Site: brandenburg
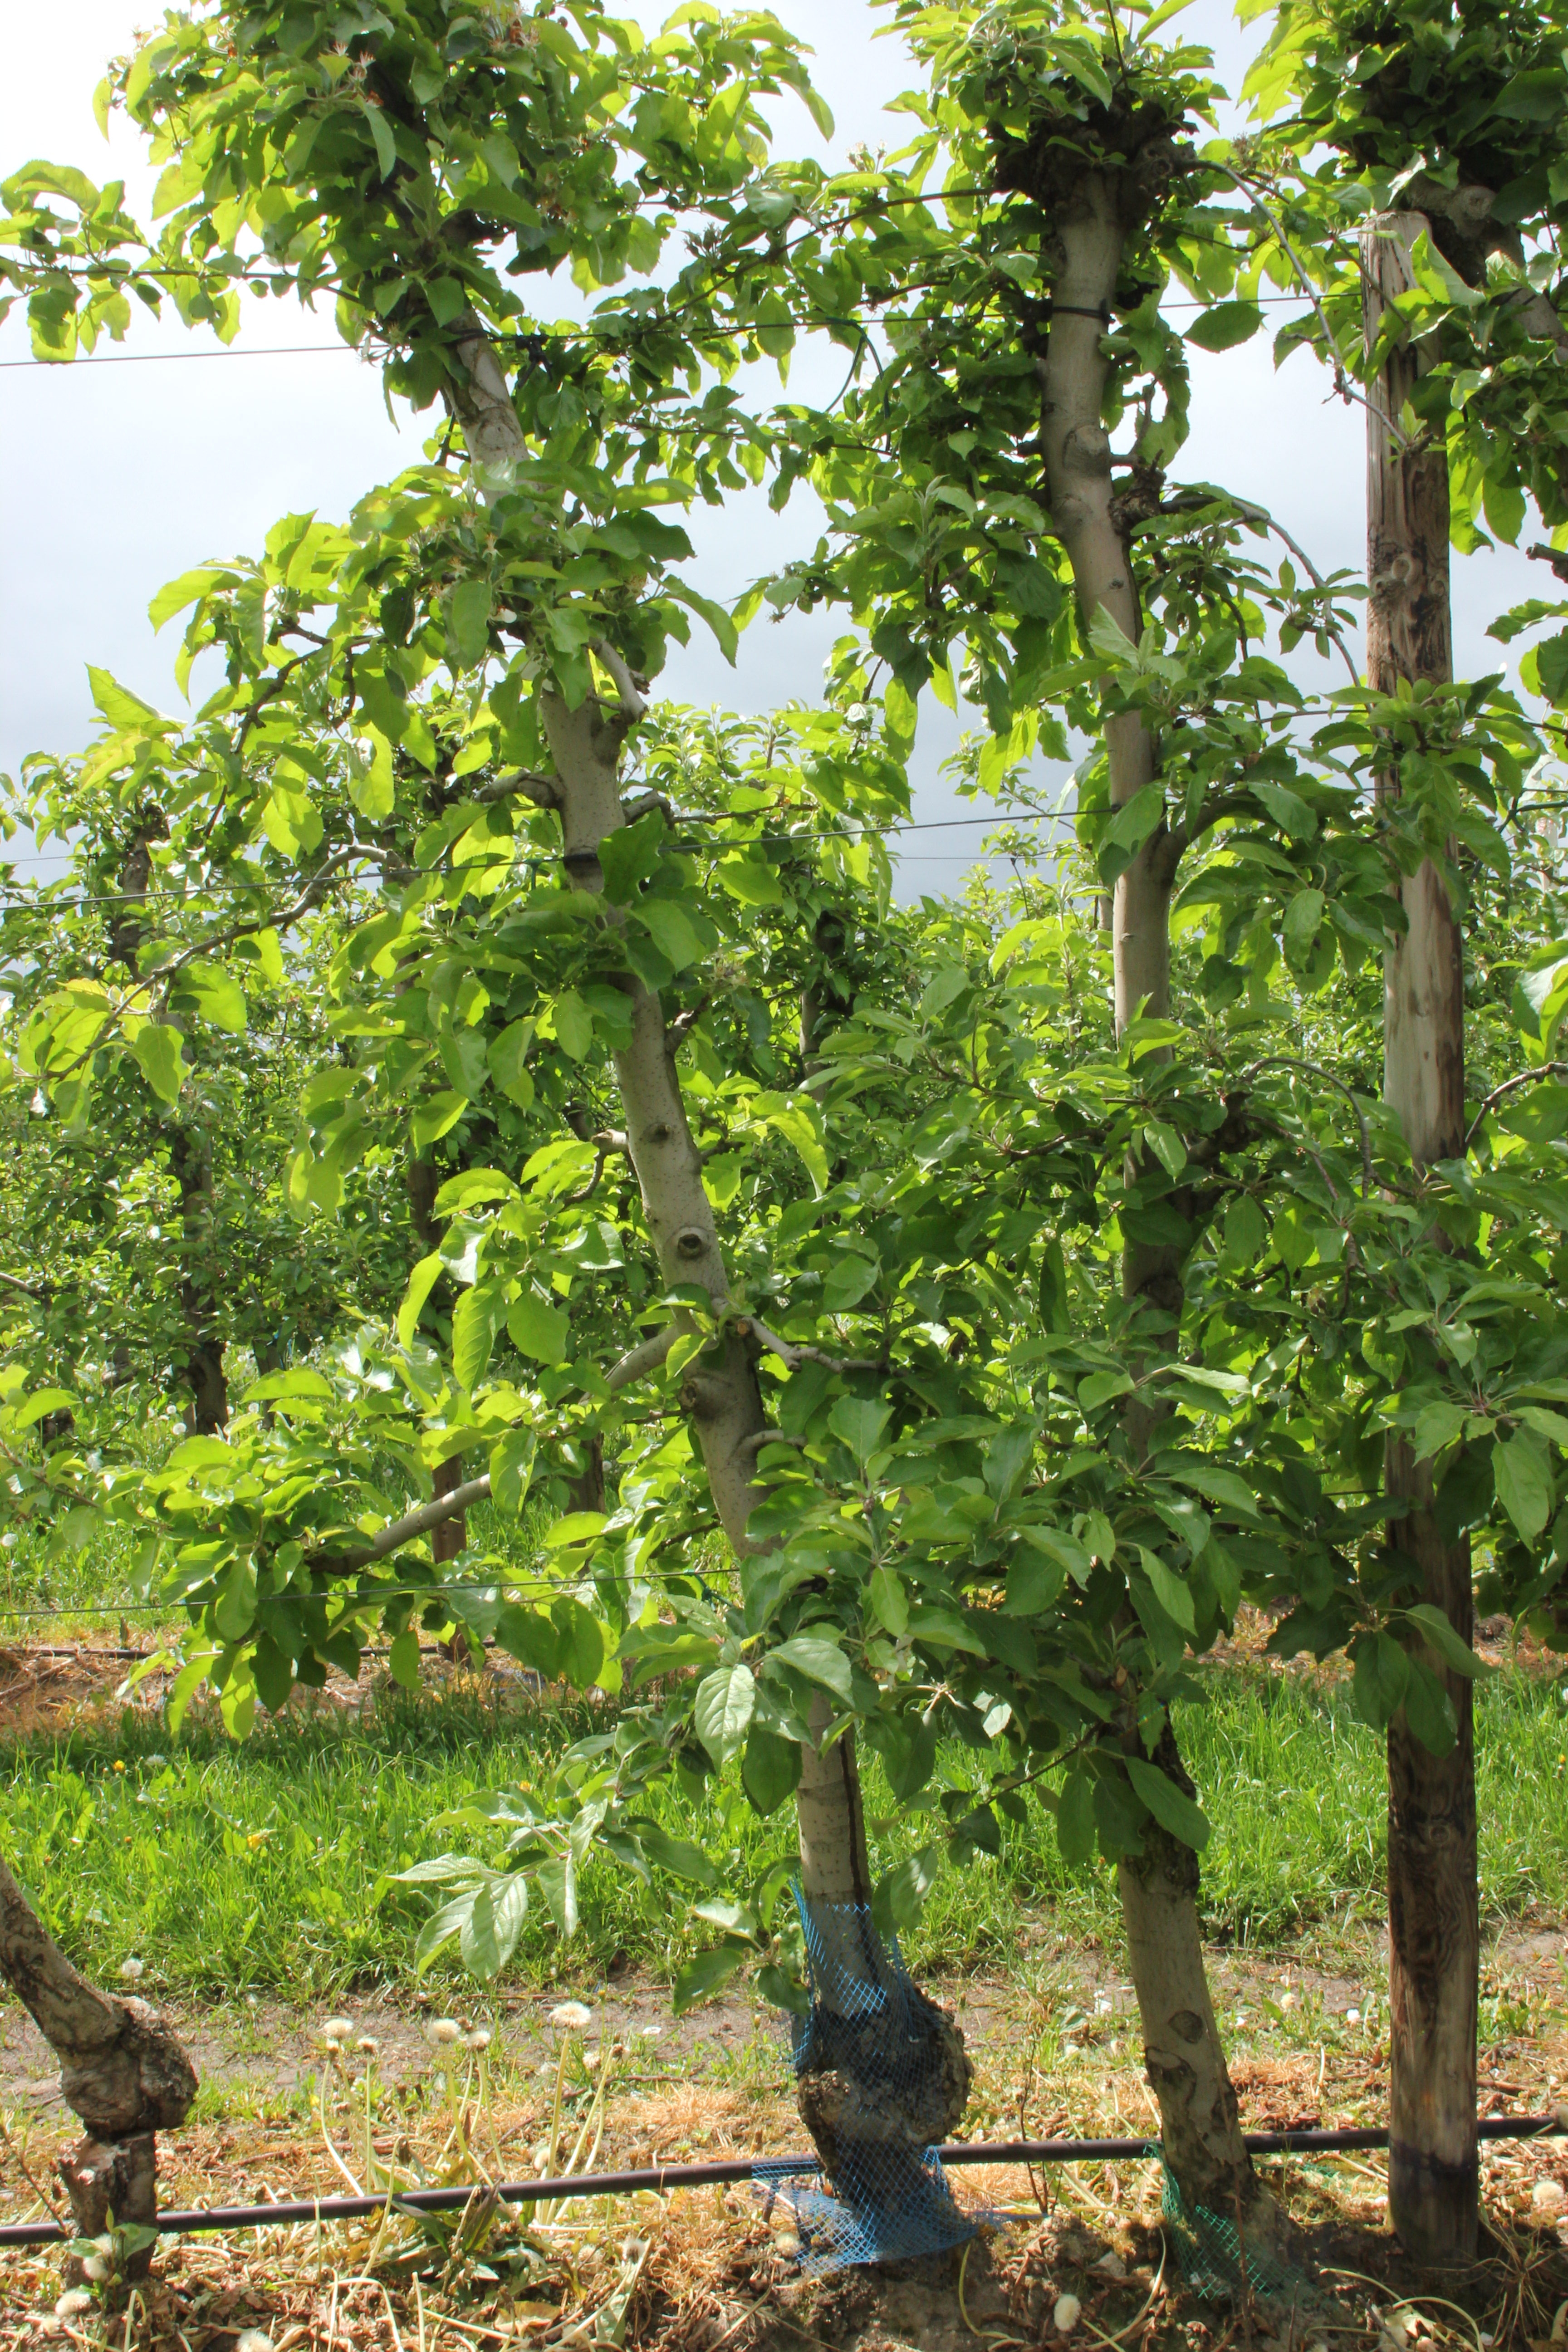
Growth stage (BBCH 67): Flowering